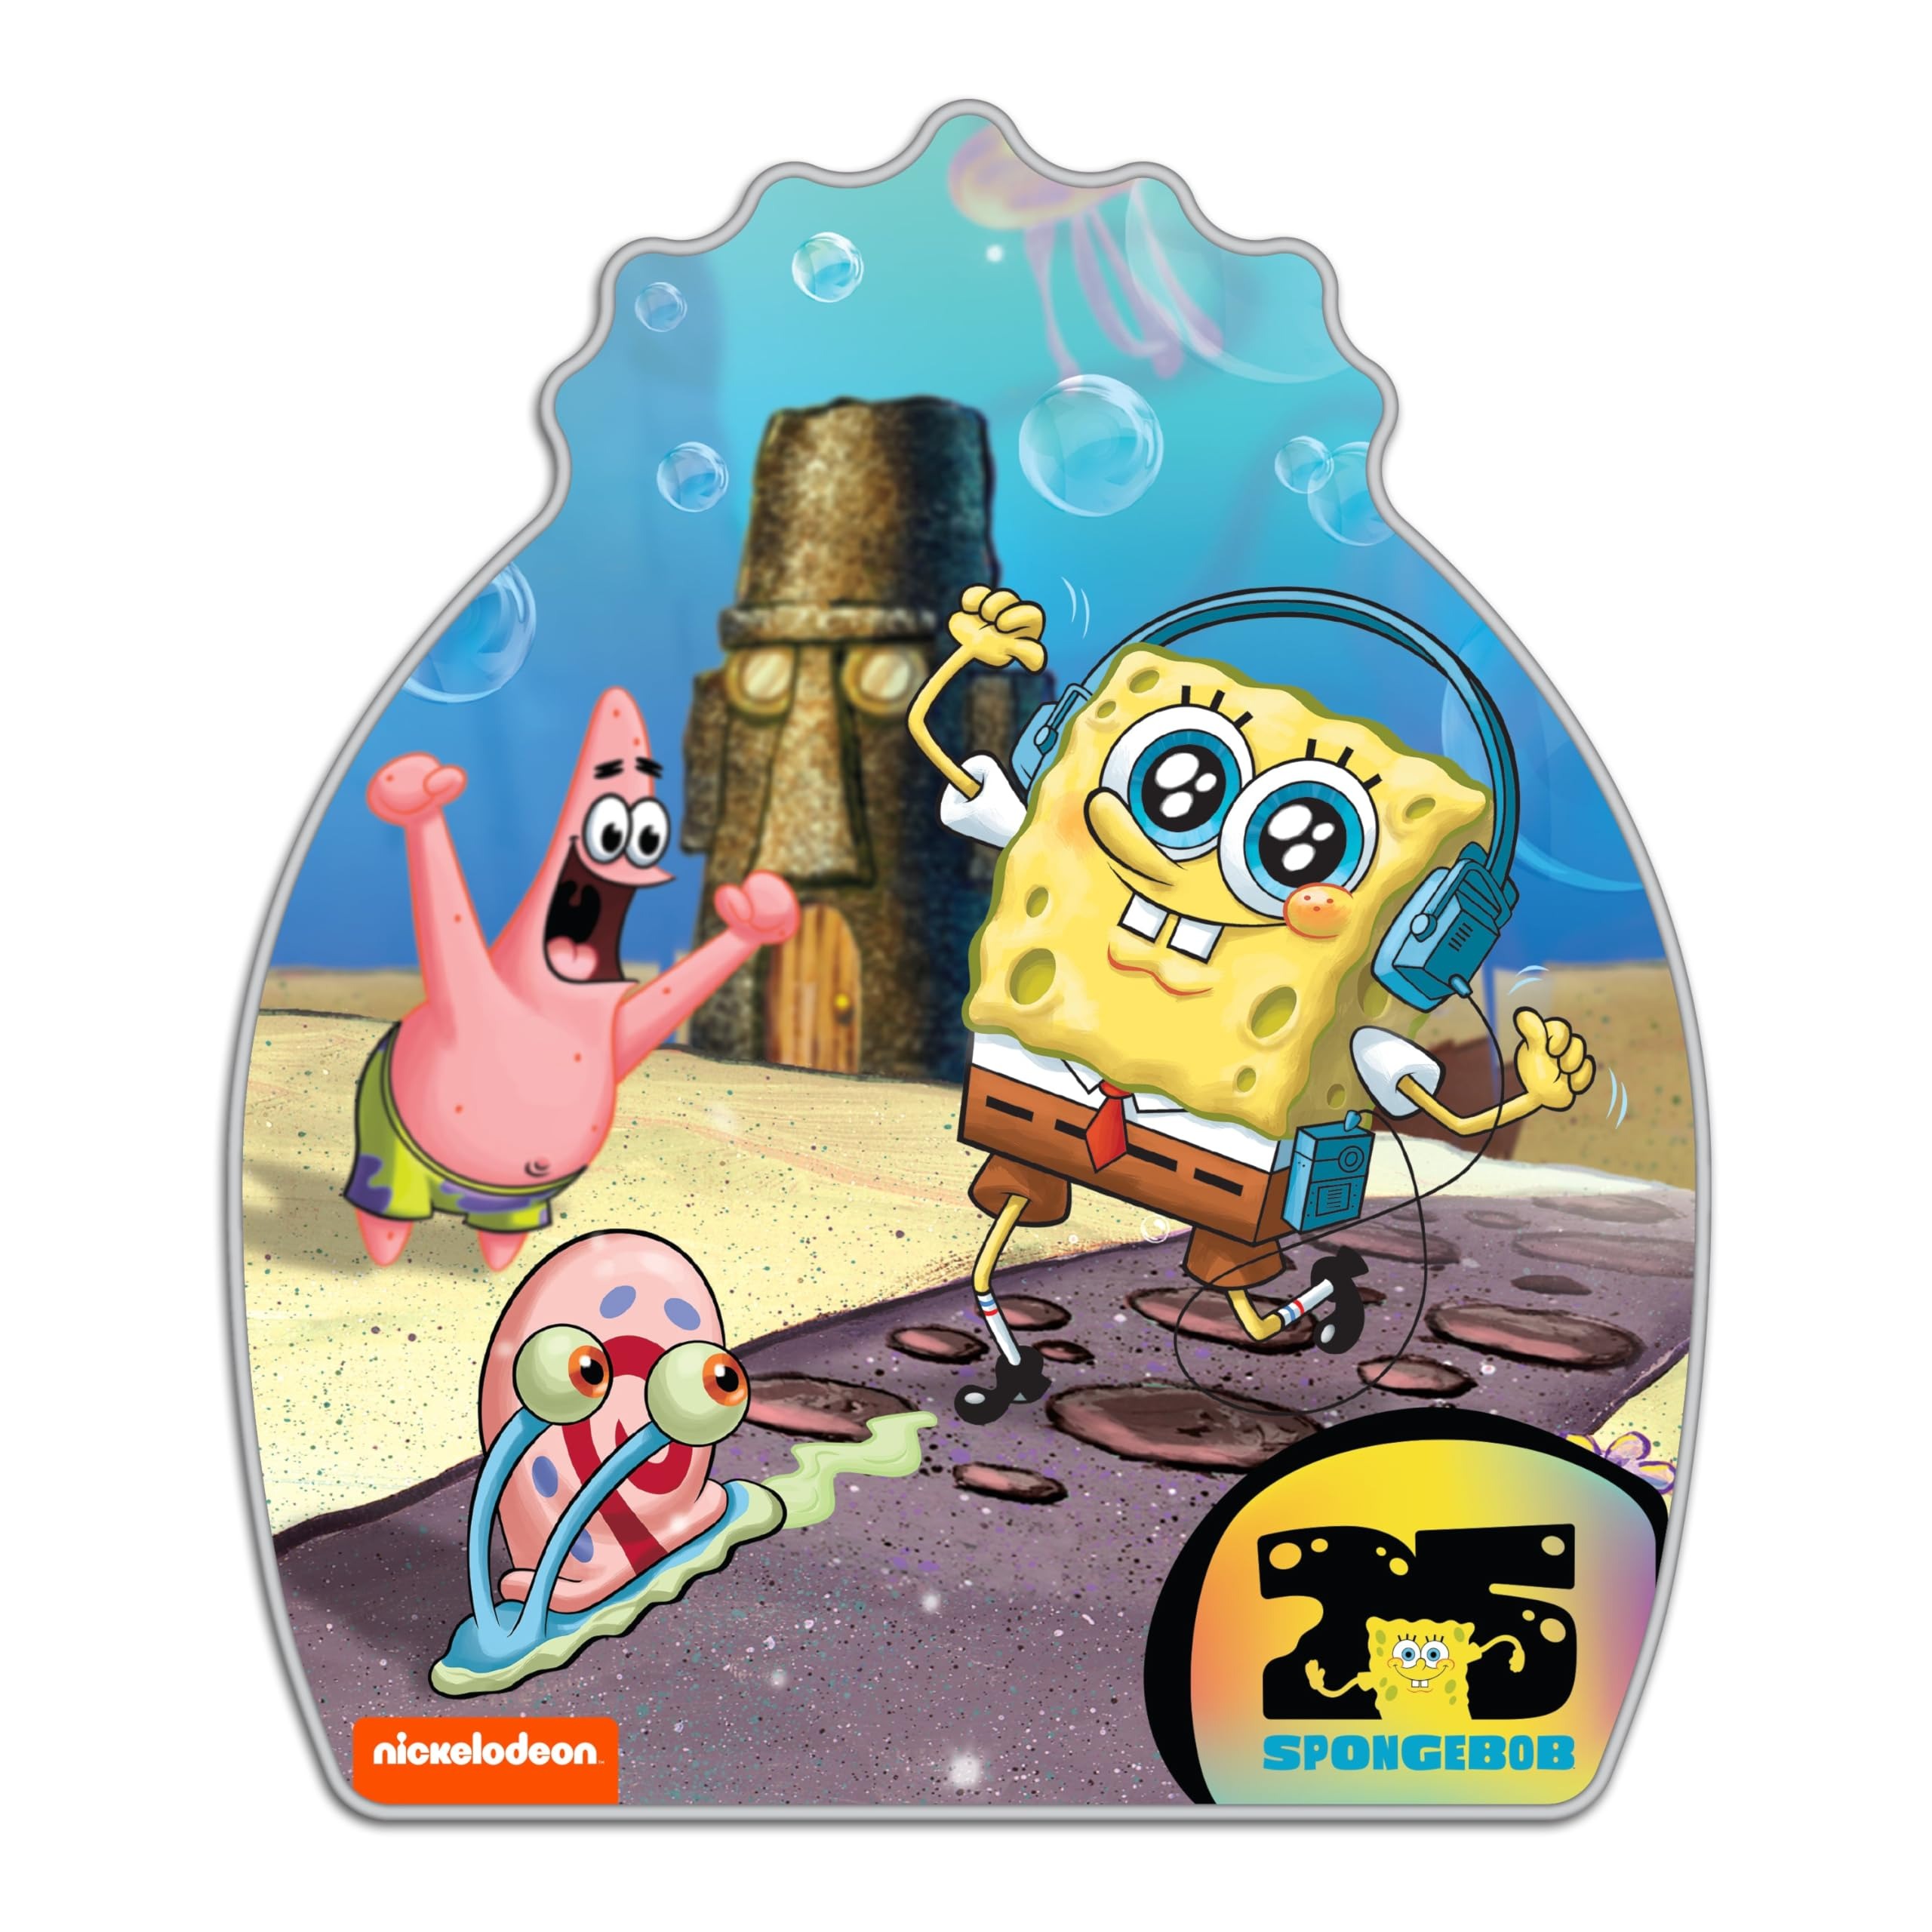
Item Name: PEZ Spongebob Gift Set, Four Dispensers and Six Candy Refills in Collectible Tin
Bullet Point 1: FOUR DISPENSERS - Patrick, Gift Tin Exclusive Silver SpongeBob, SpongeBob Smiling, and Gary PEZ.
Bullet Point 2: COLLECTIBLE TIN - 25th Anniversary SpongeBob Collectible Gift Tin
Bullet Point 3: SIX CANDY REFILLS - Includes six Sour Pineapple Candy Refills
Bullet Point 4: CANDY MADE IN USA - Peanut, Tree Nut, and Gluten Free
Value: 1.74
Unit: Ounce

Price: 15.88